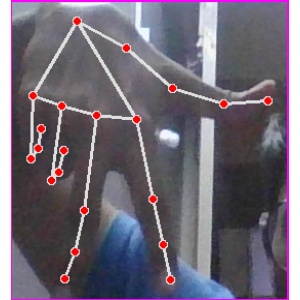
अक्षर: ग